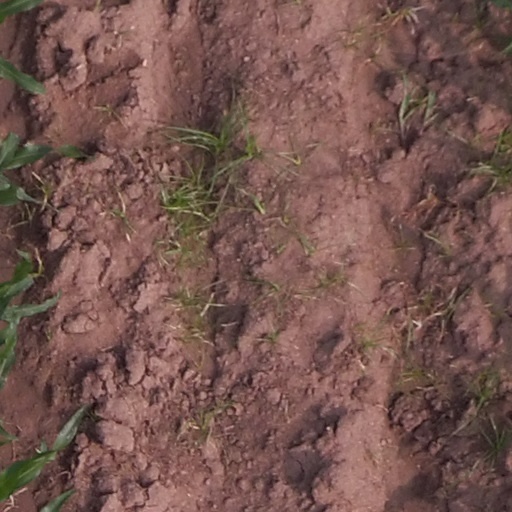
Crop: maize; corn